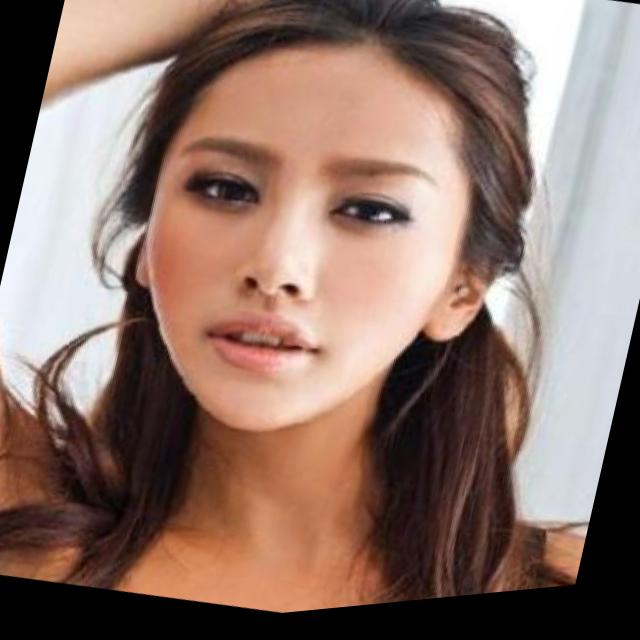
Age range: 21-44